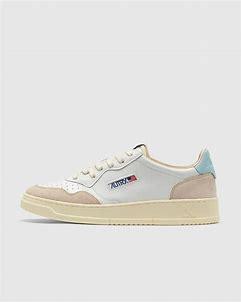
Brand: Autry
Model: Action Shoes Autry Action Medalist